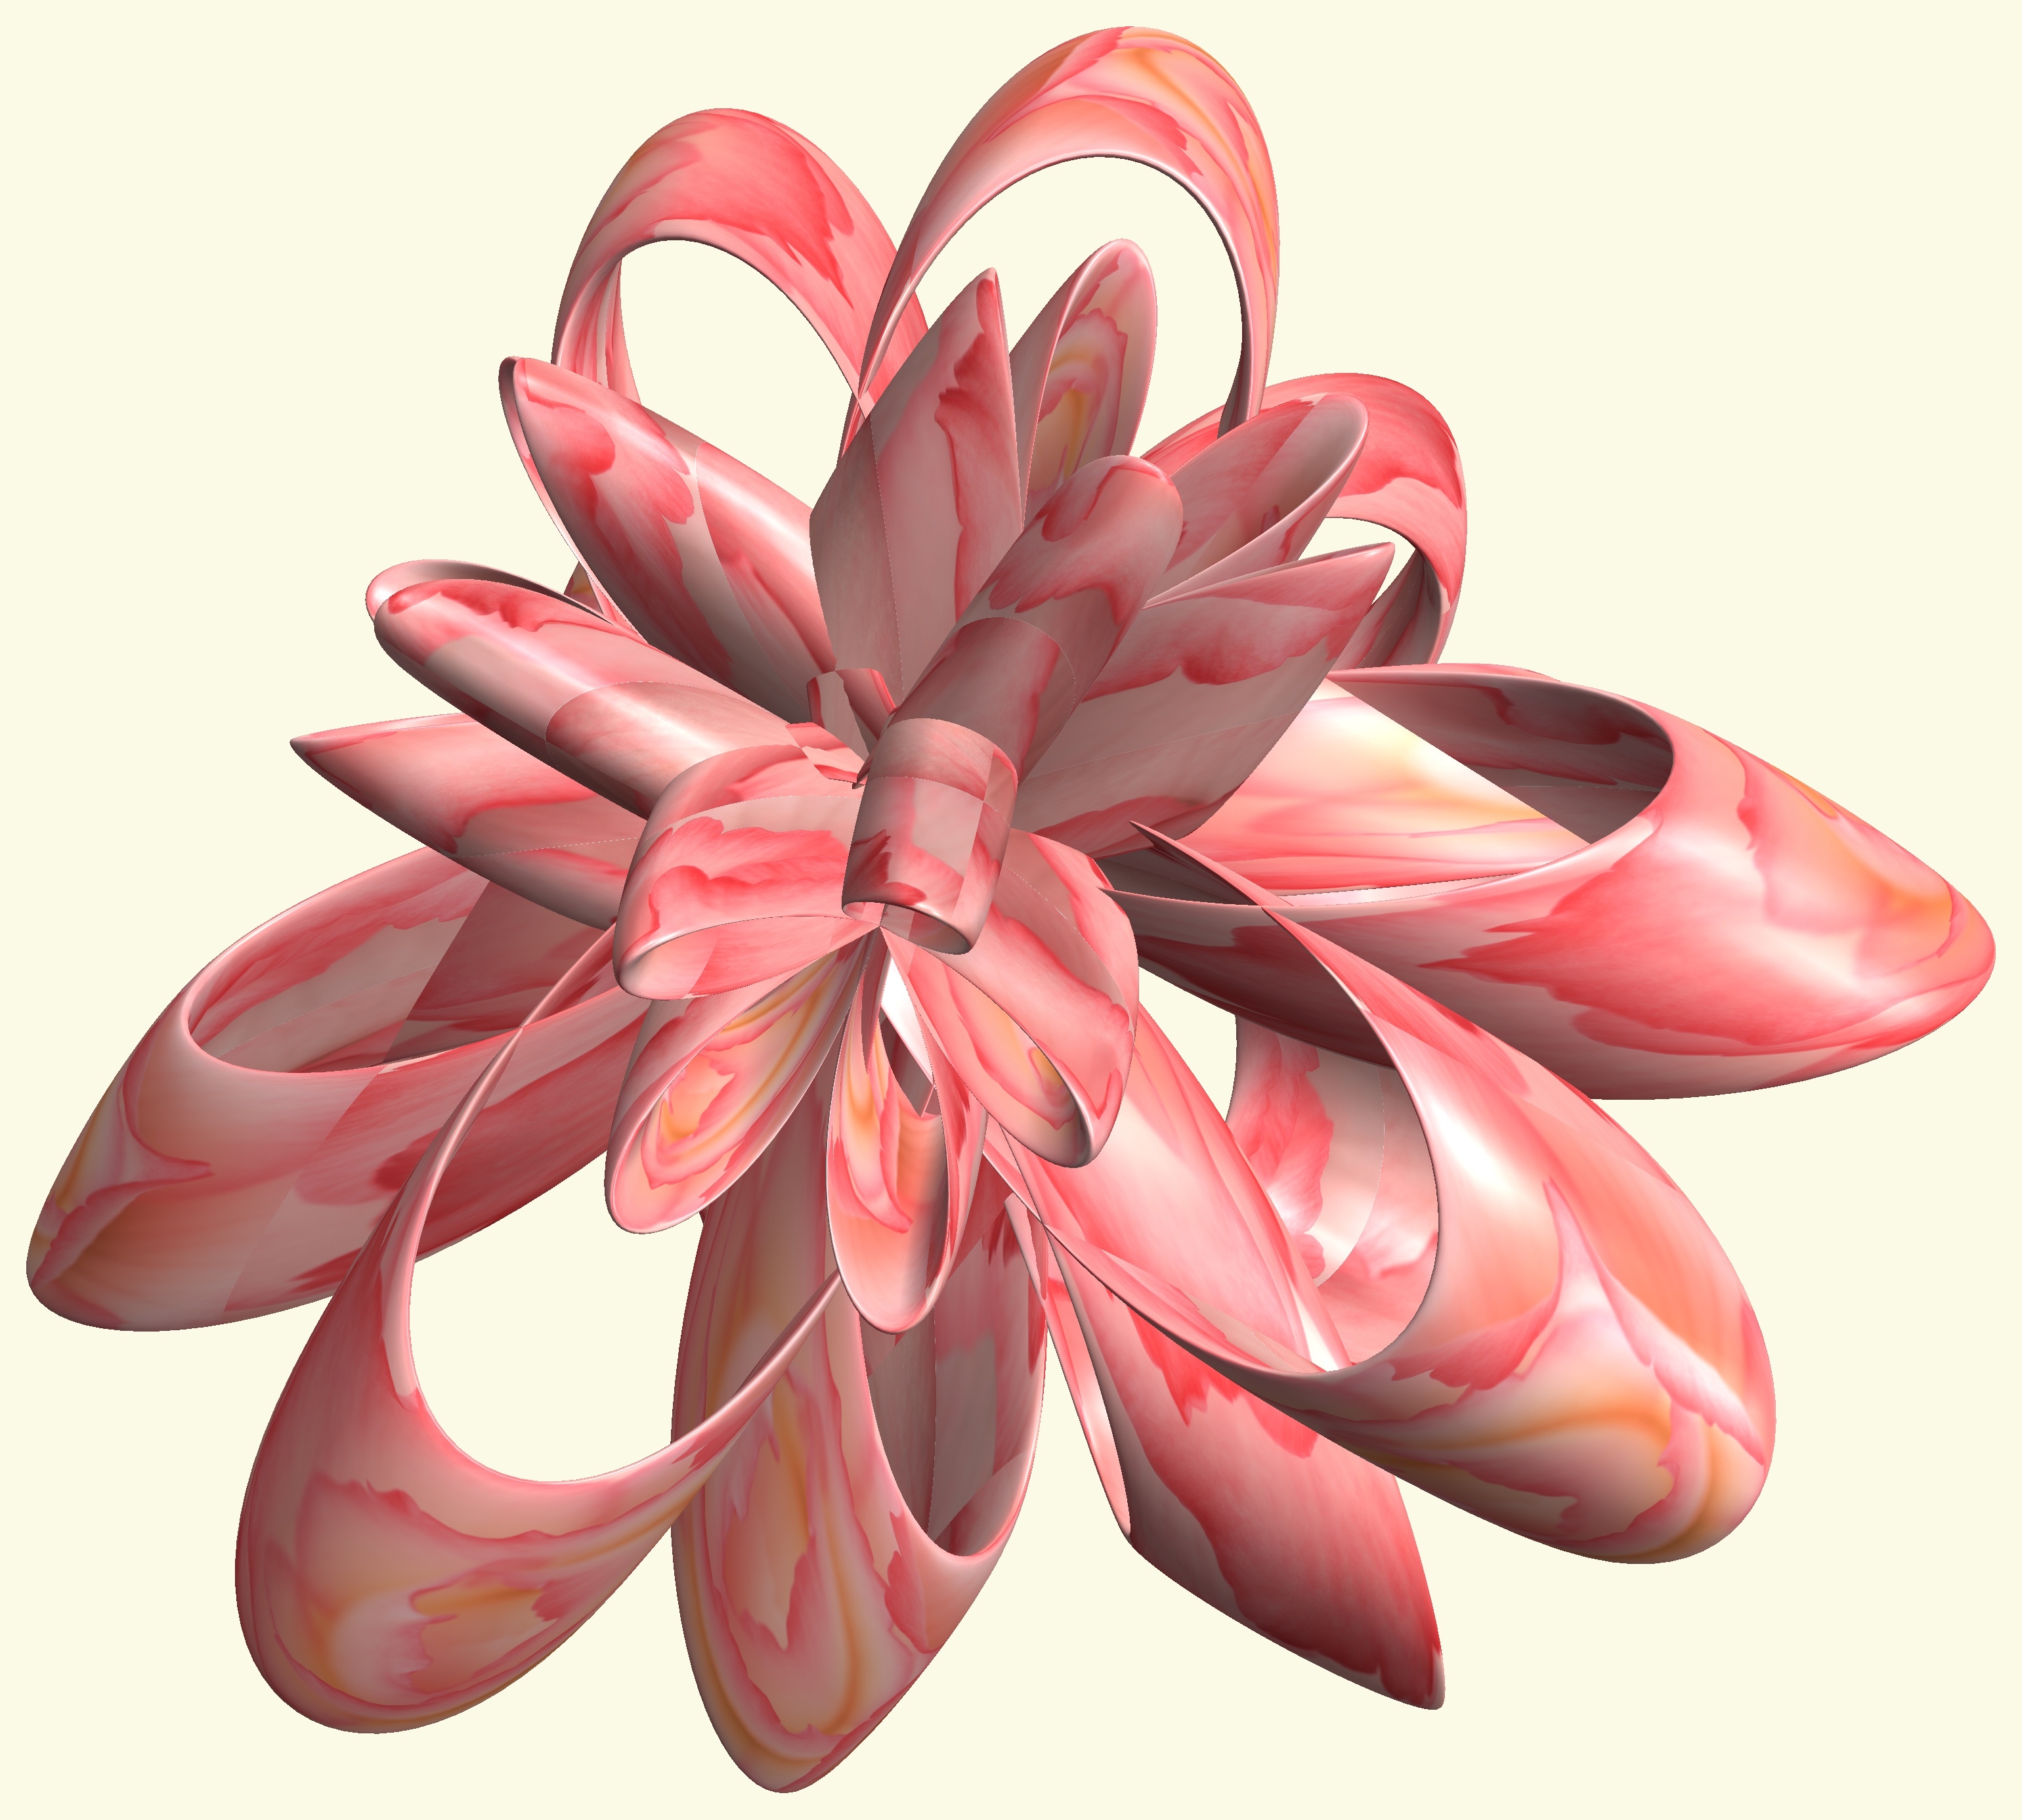
structure, plant, texture, flower, petal, pattern, pink, figure, illustration, design, symmetry, 3d, graphic, knot, mathematica, cg, parametricplot3d, code, program, algorithm, abstruct, mapping, flowering plant, land plant